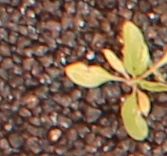
Label: Palmer Amaranth